Camp Leatherneck

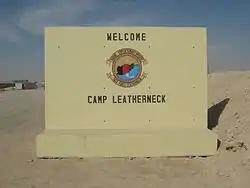
Original Camp Leatherneck sign at entrance

Camp Leatherneck was a 1,600 acre United States Marine Corps base in Helmand Province, Afghanistan. The site was mostly in Washir District and was conjoined with Camp Bastion, which was the main British military base in Afghanistan and Camp Shorabak which initially was the main Afghan section however the three sites were joined under the name of 'Camp Shorabak' in 2014.